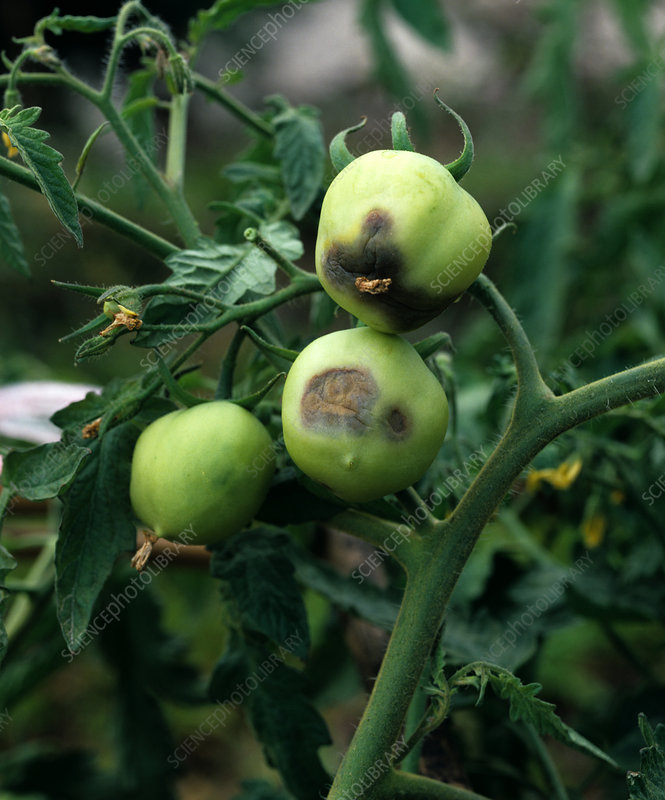
Plant: Tomato
Disease: tomato late blight